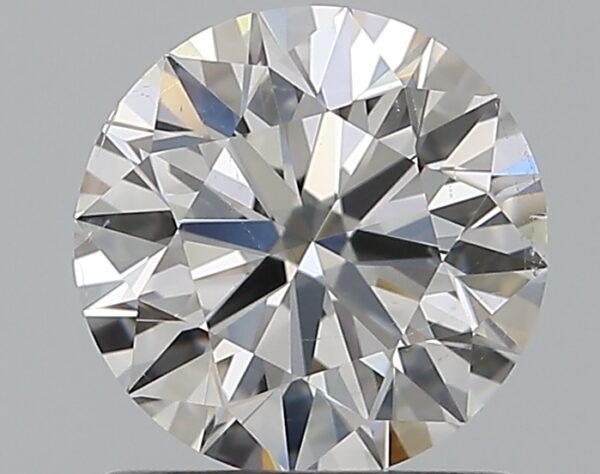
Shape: round
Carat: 1
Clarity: SI1
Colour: E
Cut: EX
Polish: EX
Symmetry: EX
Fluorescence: N
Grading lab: GIA
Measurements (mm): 6.39 x 6.41 x 3.97